MacNab Street (Hamilton, Ontario)

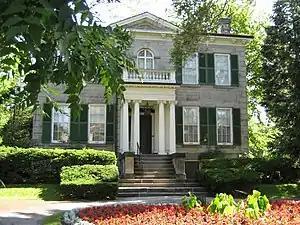
Whitehern Museum

MacNab Street is a Lower City collector road in Hamilton, Ontario, Canada. It starts in the Durand neighbourhood on "Markland Street", as a one-way street going north to Bold Street, where it becomes two-way for one block until "Hurst Place" where it's cut off by a wall for the Hunter Street railway bridge. Pedestrians may cross Hunter Street at an underpass. MacNab Street starts again north of the Railway line on "Hunter Street" as a two-way street but is cut off again at King Street where the Lloyd D. Jackson Square mall and Stelco Tower are situated. MacNab Street continues north of this Mall on York Boulevard, in front of the Hamilton Public Library & the entrance to the Hamilton Farmer's Market, again as a two-way street right through the city's "North End" to "Burlington Street". It continues as a one-way street to the waterfront where it ends at "Guise Street West", the site of the Royal Hamilton Yacht Club and "Pier 5".